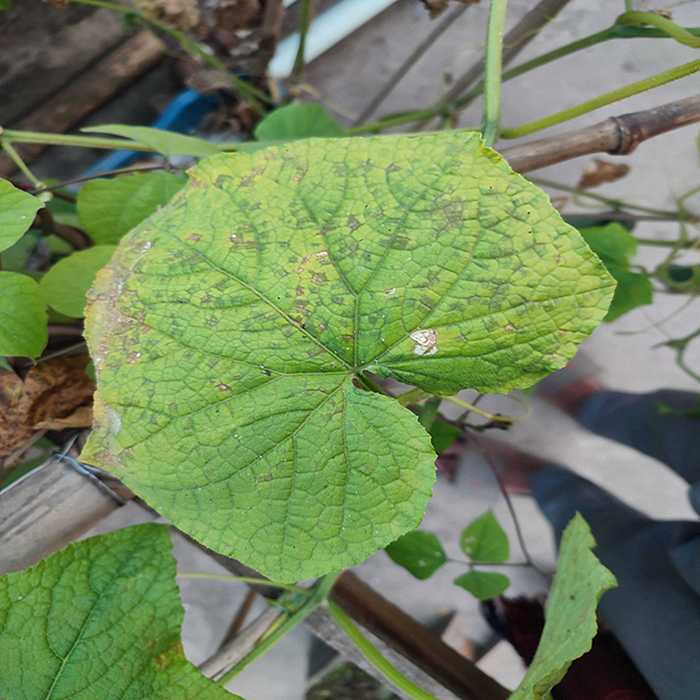
Plant: Cucumber
Label: Downy mildew